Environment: real
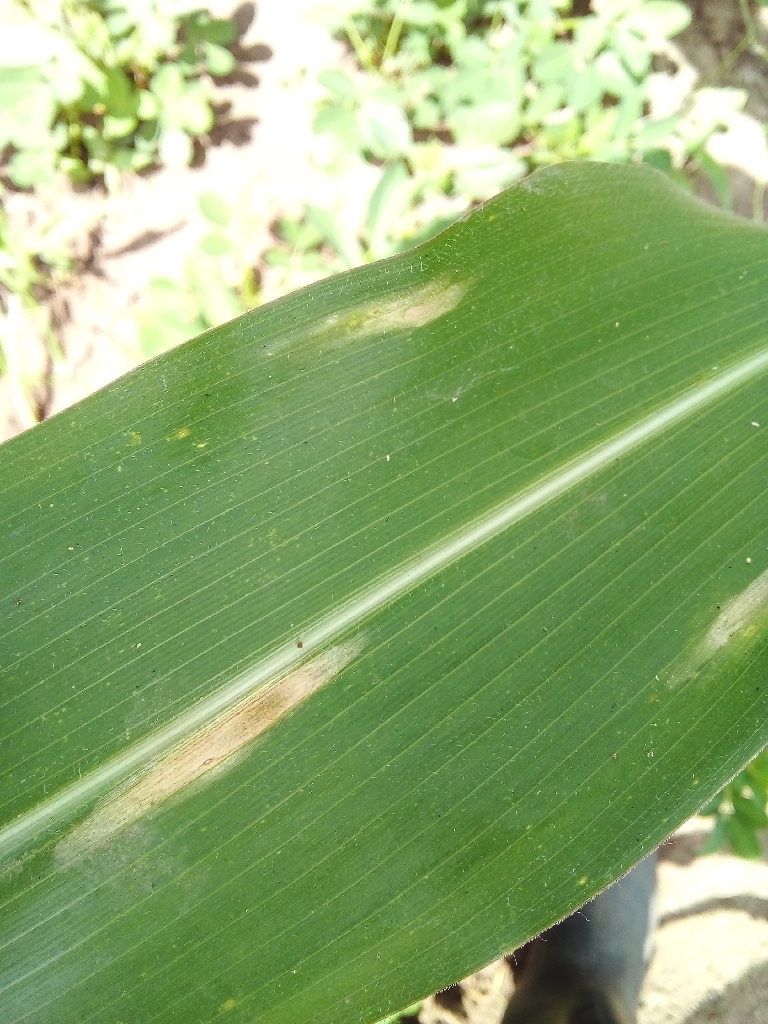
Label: northern_corn_leaf_blight